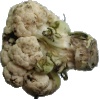
Label: cauliflower